Blink-182 and Lil Wayne Tour

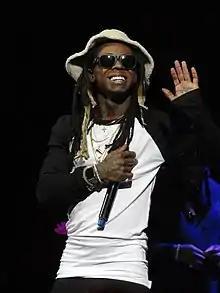
Lil Wayne canceled several shows on the tour, reportedly unhappy with low attendance.

Ticket sales to the tour were low. Three weeks prior to the opening date of the tour, "Rolling Stone" contributor Andy Greene observed that "A quick glance at Ticketmaster shows oceans of unsold tickets at many shows with seats even in the back of the pavilion going for over $100 in certain markets." As "ticket sales flagged," Live Nation rebranded the tour as a twentieth anniversary celebration of "Enema of the State", Blink's seminal 1999 album. Spencer Kornhaber at "The Atlantic" opined that it "seemed like a bid to lure the masses," while Greene noted, "In all likelihood, this move was designed to help move tickets that were probably priced a little too high to begin with." "Star Tribune" writer Chris Riemenschneider wrote that discount tickets were heavily promoted on Groupon, and noted that his city's venue moved fans with tickets to closer levels to the stage to account for the unused seats.